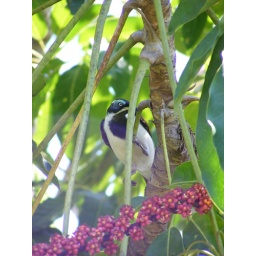
day 133we have all these noisy birds hanging out the back in the tree. they're real cute but REAL noisy!